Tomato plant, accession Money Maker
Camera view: vertical (180 deg); turntable rotation: 30 degrees
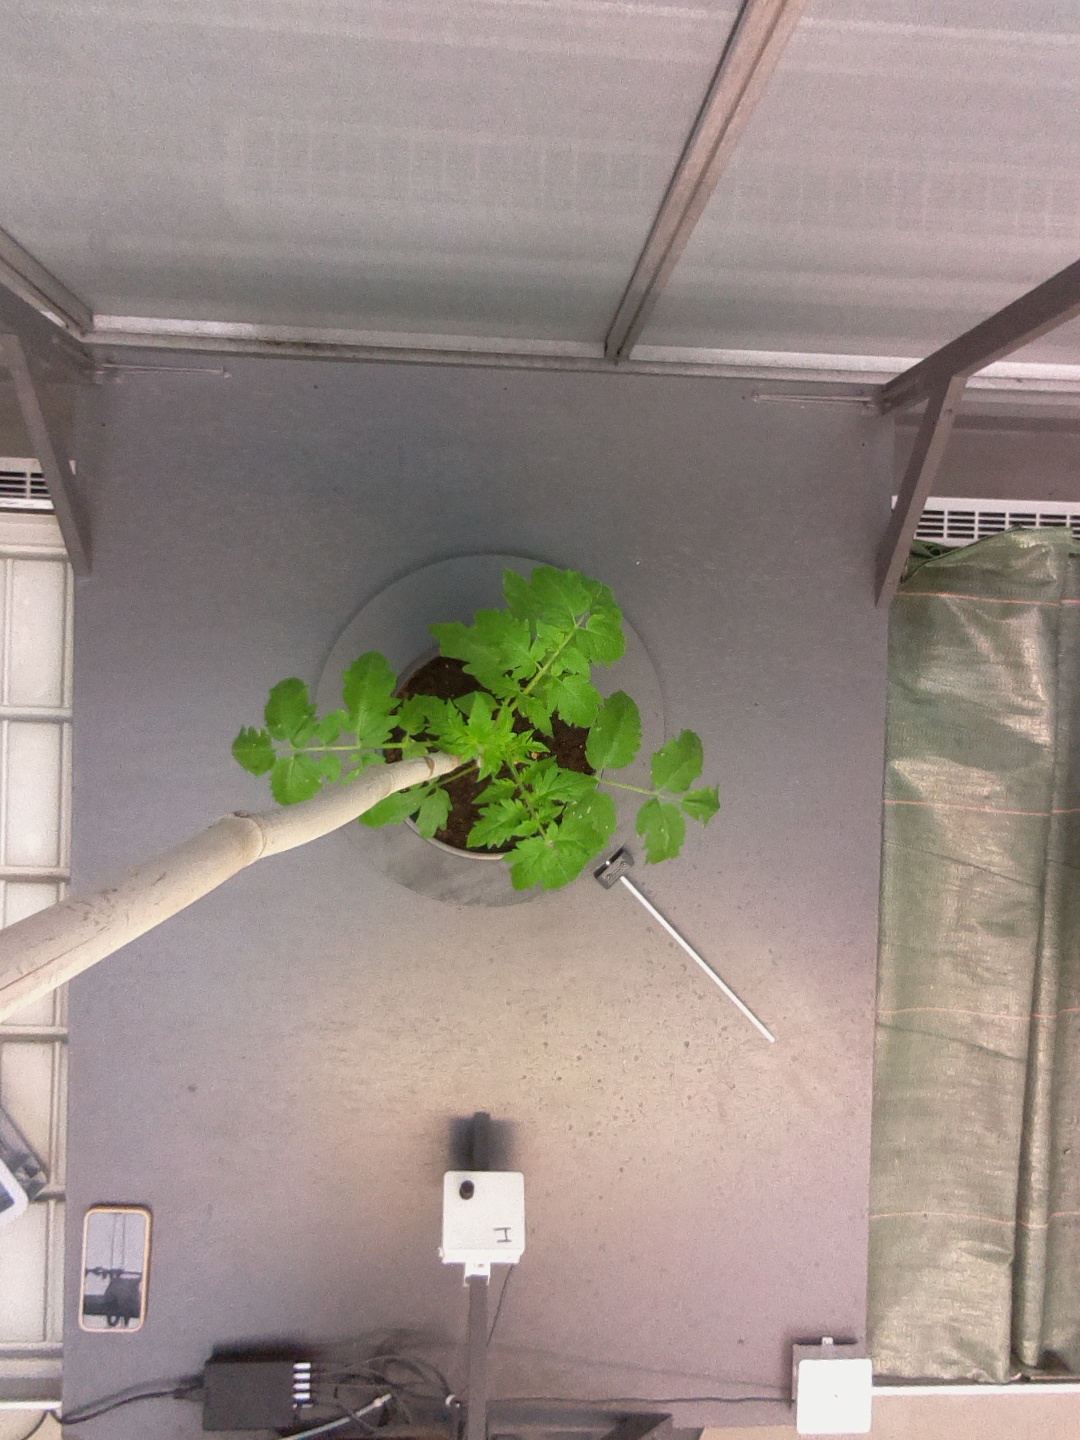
BBCH growth stage 13: 6 of true leaves visible